James K.P. Wolfe House

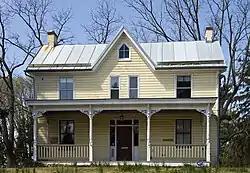

The James K.P. Wolfe House is a historic home in Frederick, Maryland. It is a two-story, frame, single hall plan, Victorian period farmhouse with Gothic Revival-style detailing. It is a late-19th century example of the Maryland Piedmont farmhouse. The dwelling was built in 1889 by the Wolfe family, who owned the property until 1936.